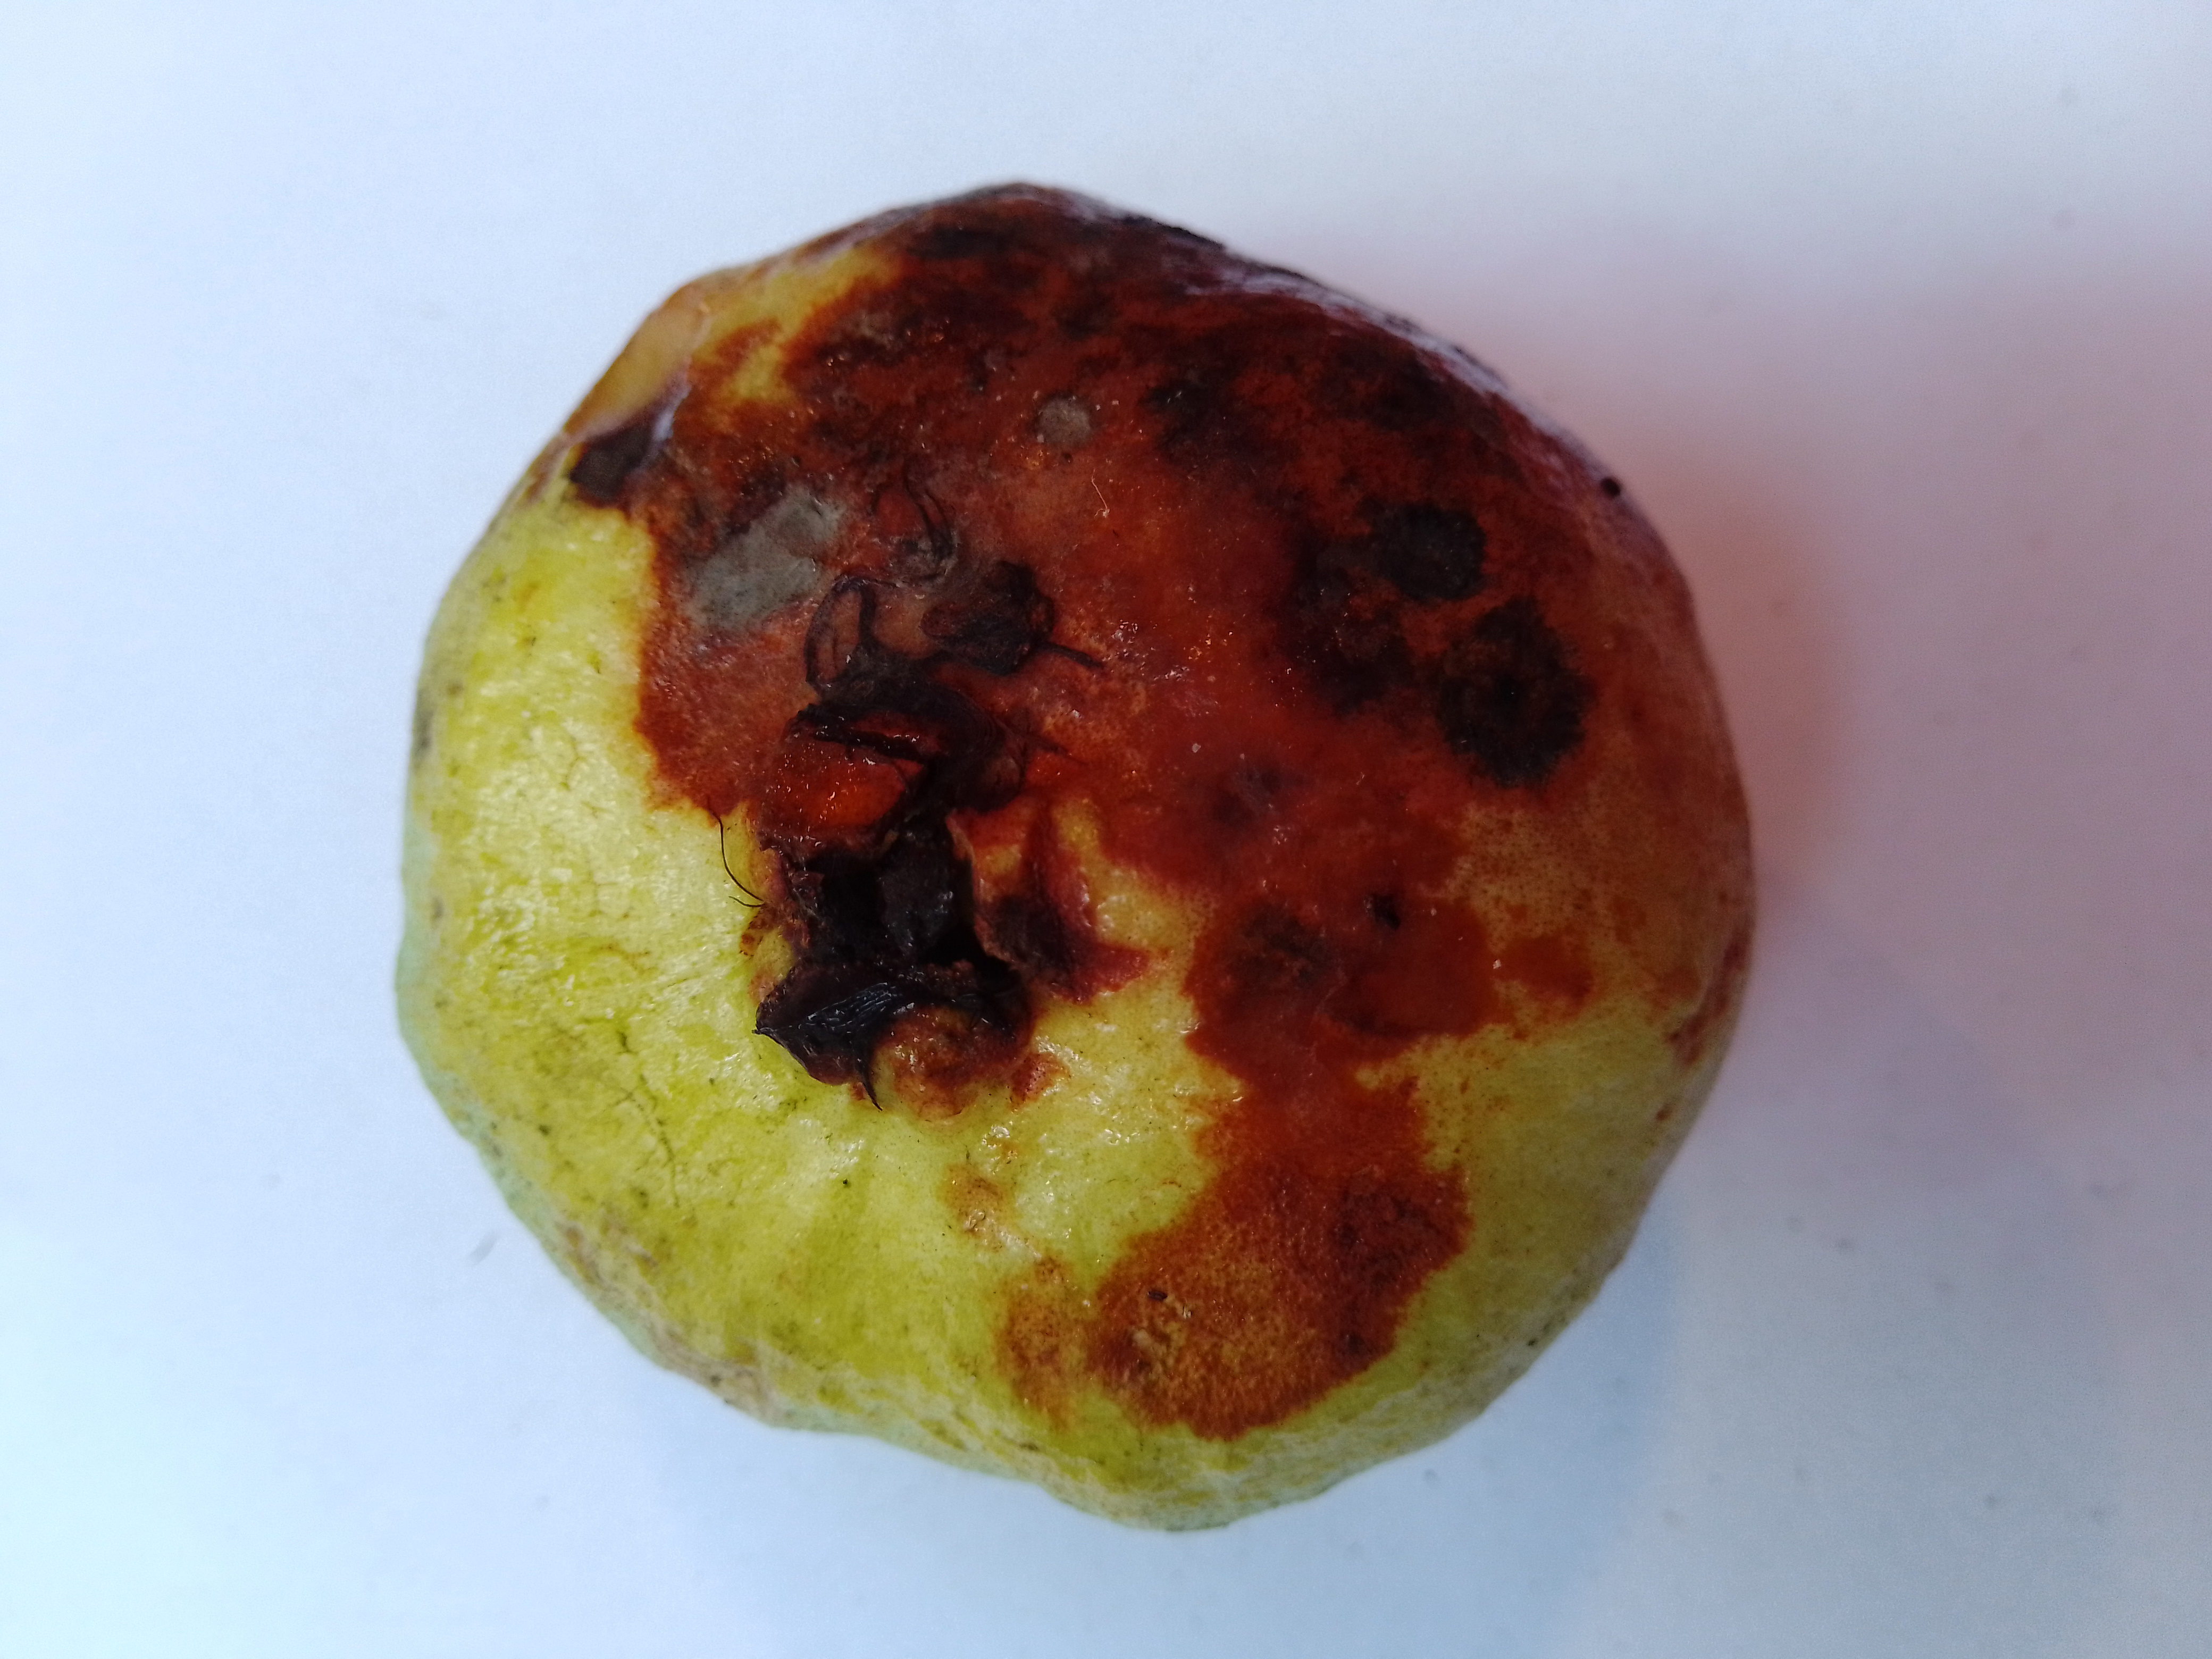
Fruit: guava
Condition: rotten